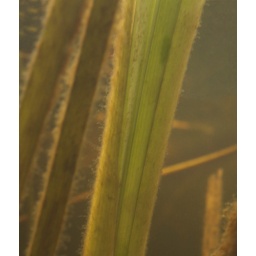
grass under water